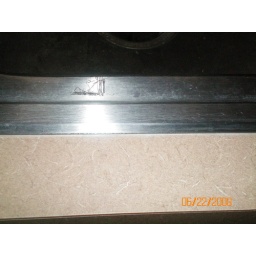
Rub in on sink rim in kitchen